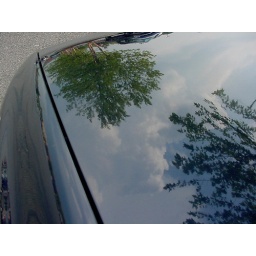
Trees and clouds fell to the hood of my car in the Target parking lot.